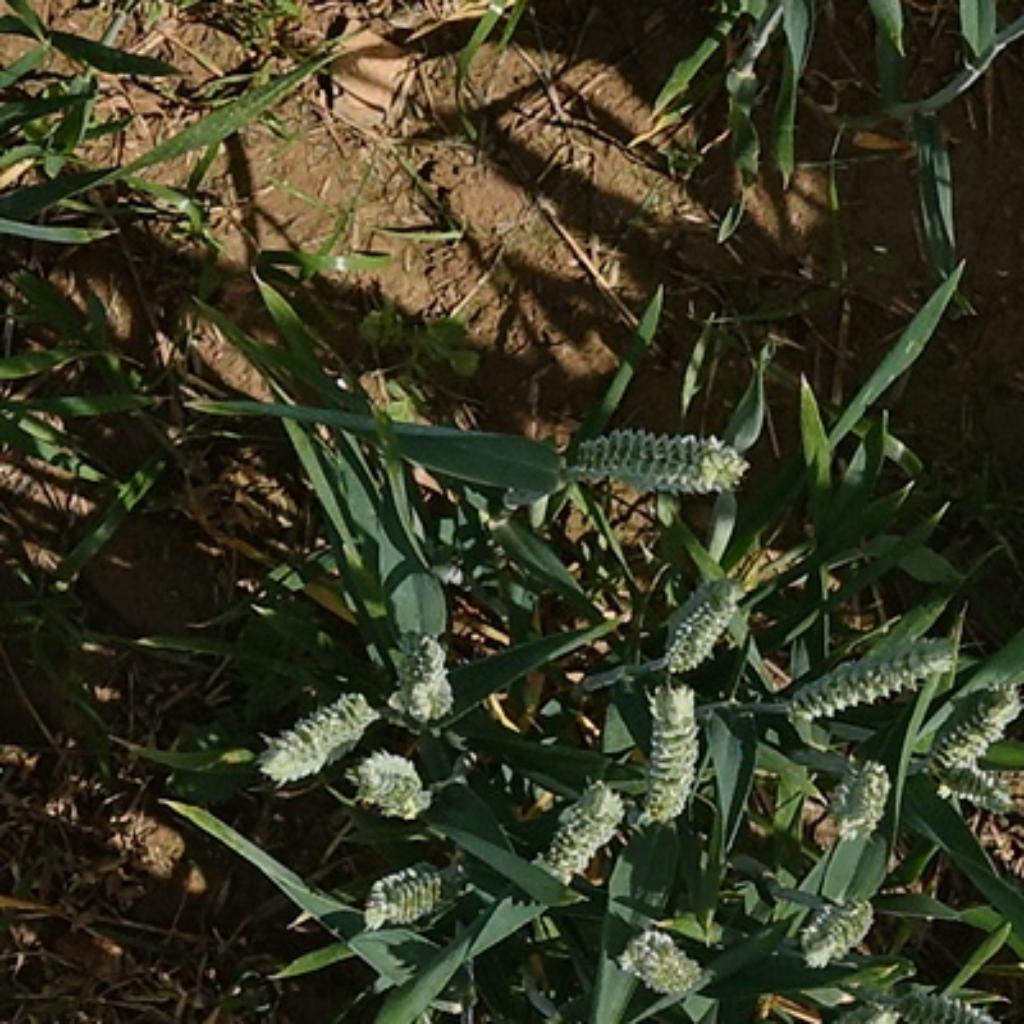
Country: France
Location: VLB
Wheat development stage: Filling